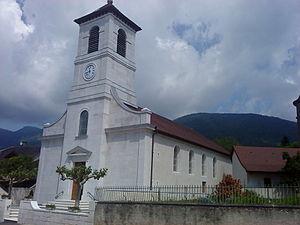
Eglise Saint-Christophe de Vesancy, Ain, France